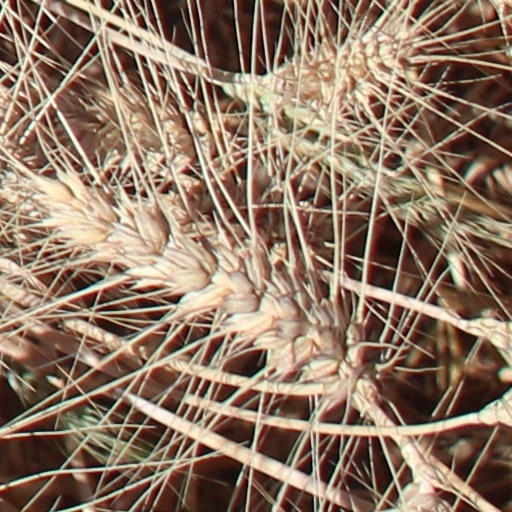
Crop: wheat